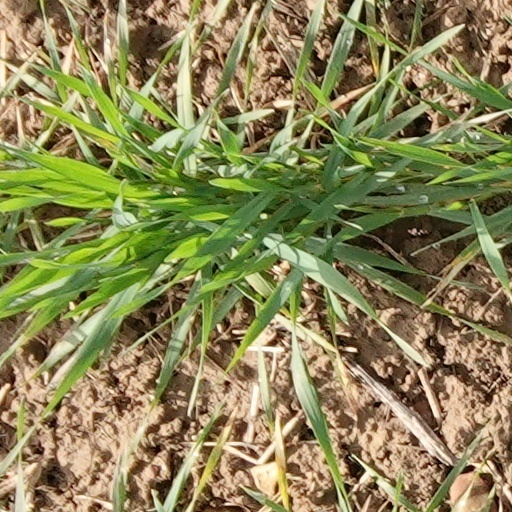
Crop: wheat